List of Chinese submissions for the Academy Award for Best International Feature Film

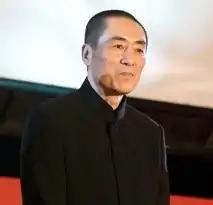
Zhang Yimou directed China's first film nominated for the award, "Ju Dou".

China, Hong Kong and Taiwan are recognized as separate entities by AMPAS and each one routinely sends a film to the competition. Although China, Hong Kong and Taiwan used to have very separate film industries, a more Pan-Chinese film industry began to develop in the early 2000s, with directors, actors and crew members routinely working on projects outside their home territory. In recent years, Hong Kong in particular has begun to submit Mandarin-language Mainland co-productions like "The Banquet" and "Painted Skin" to represent Hong Kong.